Lime (fruit)

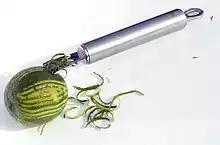
Zesting a lime

Limes have higher contents of sugars and acids than lemons do. Lime juice may be squeezed from fresh limes, or purchased in bottles in both unsweetened and sweetened varieties. Lime juice is used to make limeade, and as an ingredient (typically as sour mix) in many cocktails.